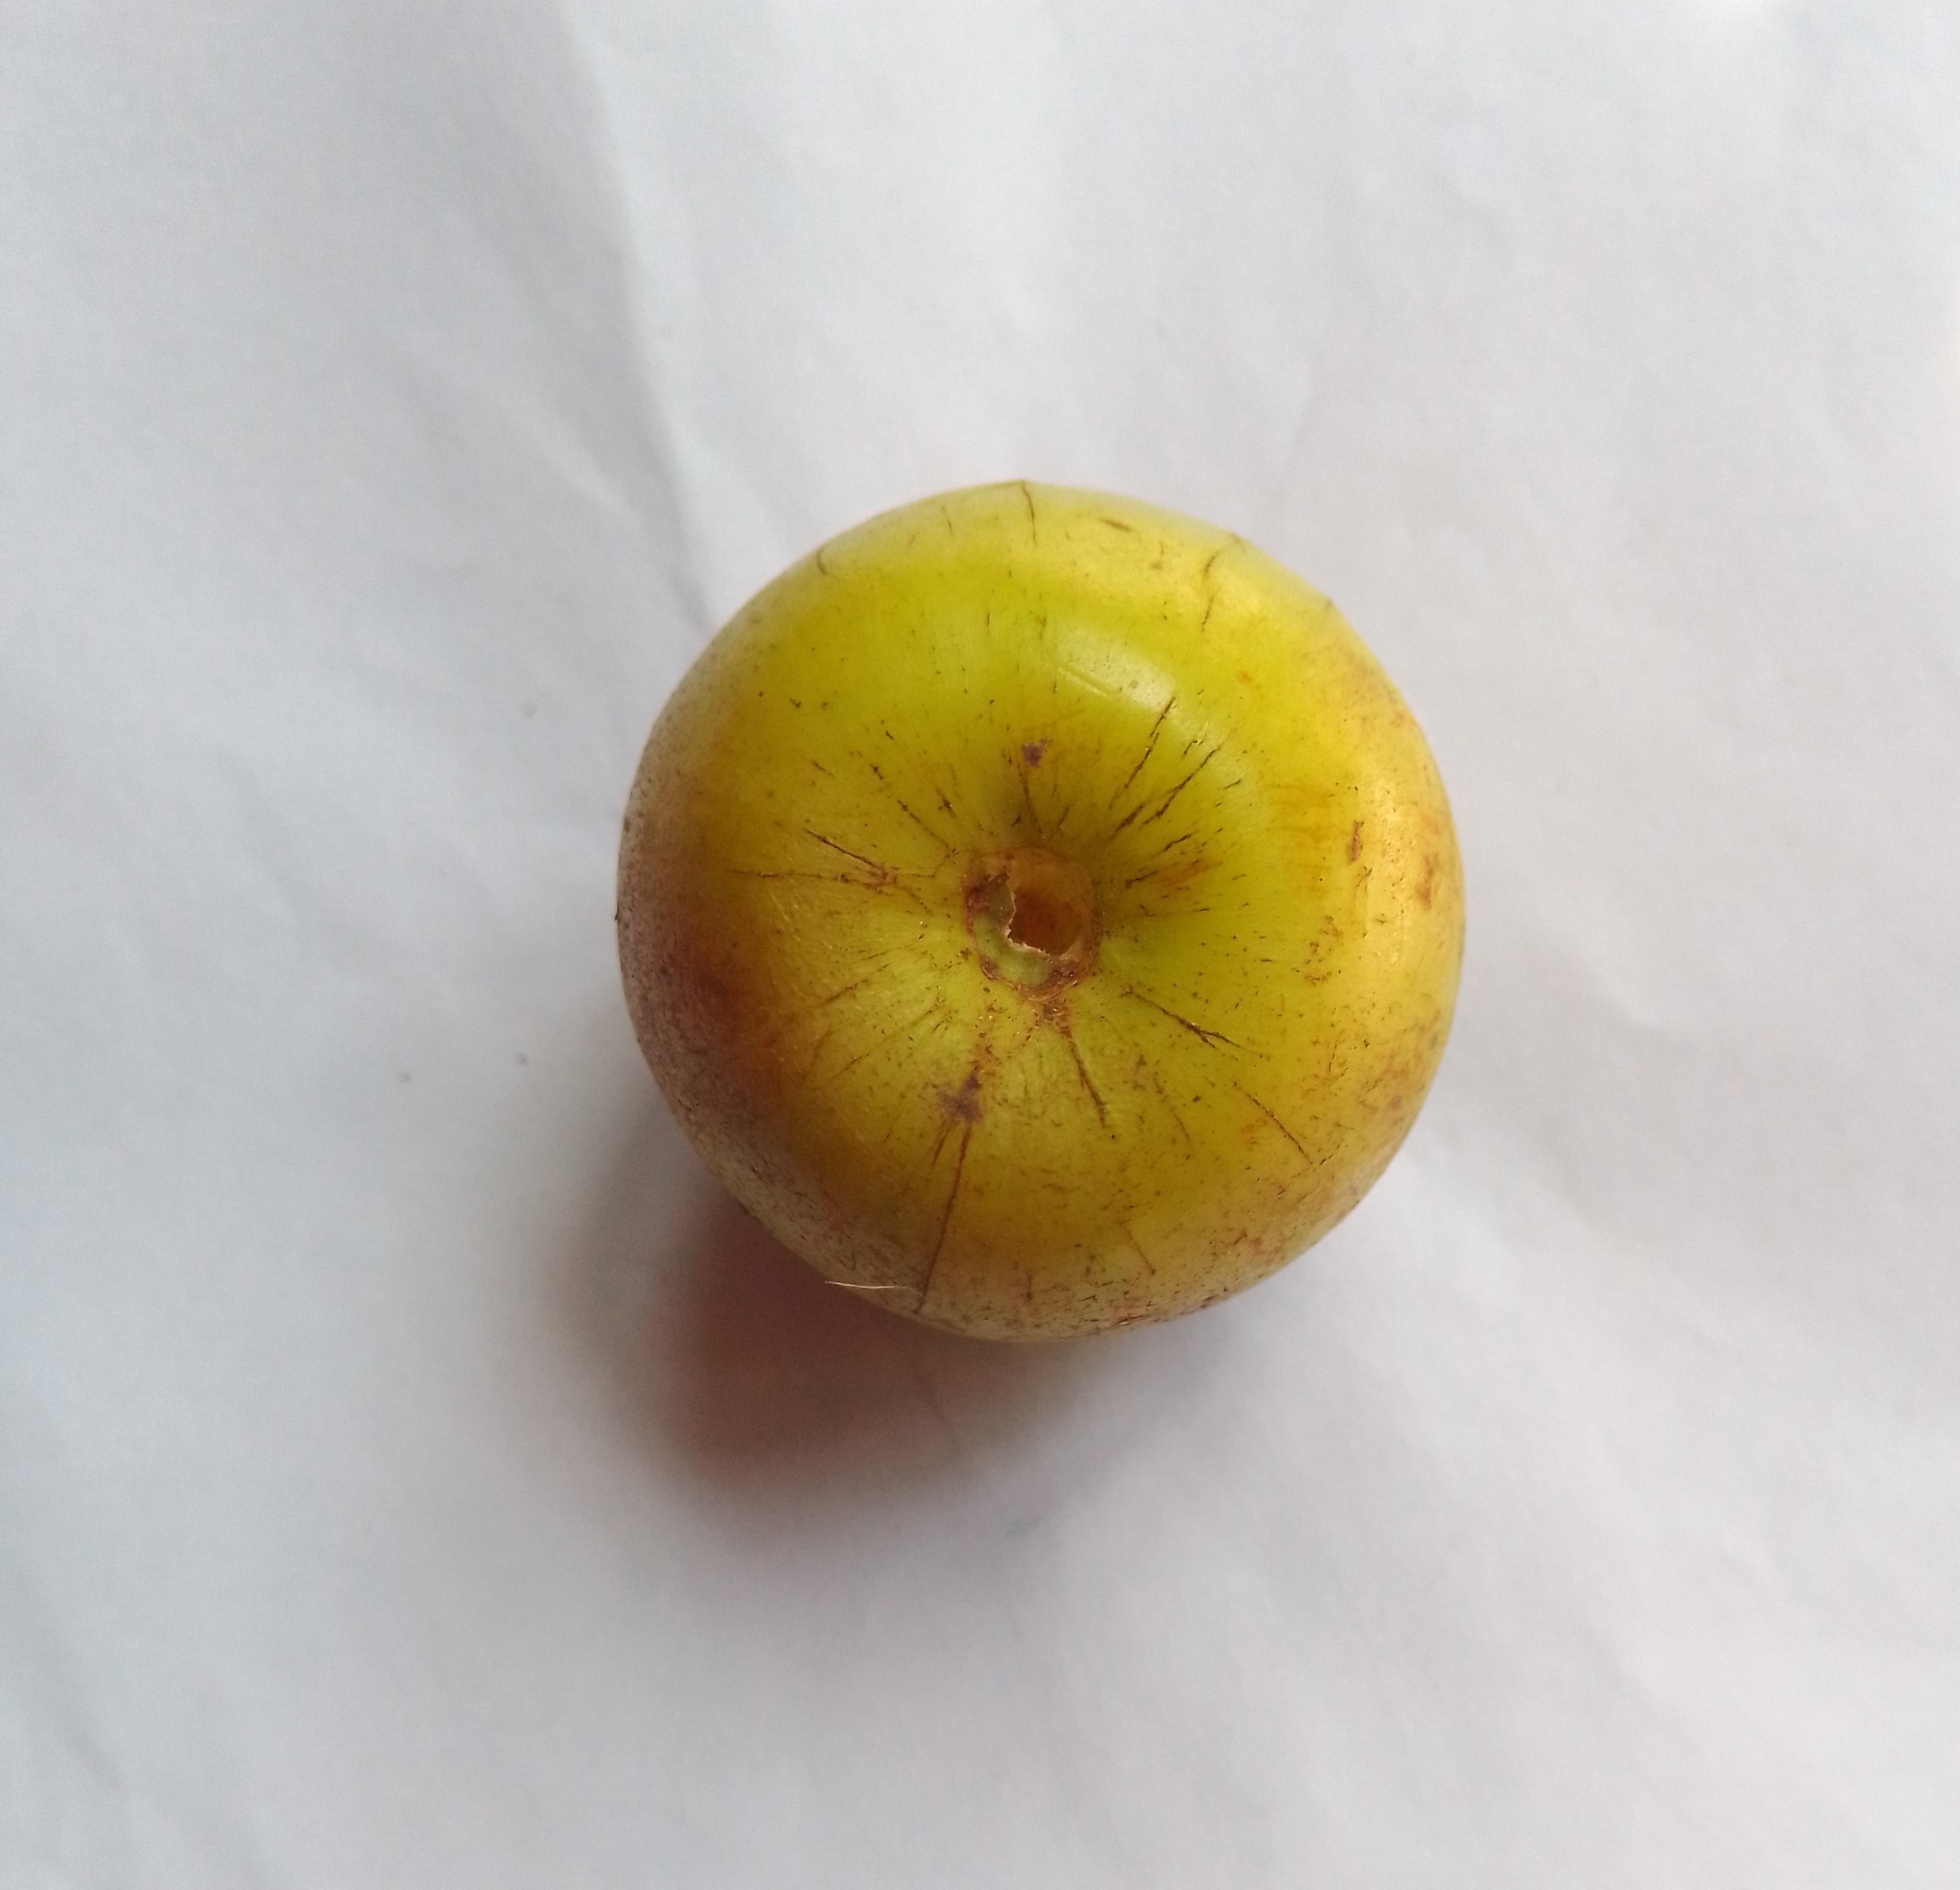
Fruit: jujube
Condition: fresh